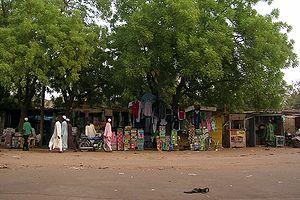
Marche a Garoua,Nord, Cameroon. The Market in Garoua, Nord, Cameroon.
Garoua est la capitale de la région du Nord du Cameroun et le chef-lieu du département de la Bénoué. Elle a été érigée en Communauté urbaine de Garoua en 2008. La ville compte 900 000 habitants environ en 2018 et est la troisième ville du pays. Elle était l'une des premières villes du Cameroun avant la colonisation et était la capitale régionale du Grand-nord jusqu'en 1982. La langue principale d'échange de la ville est le Fulfuldé.